Eastern imperial eagle

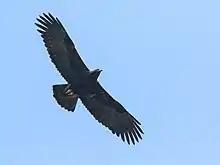
An eastern imperial eagle, probably an older subadult, in flight showing their characteristic flat, relatively narrow wings.

In general, compared to other species in their taxonomic group, the eastern imperial eagle has a relatively long and thick neck, a big head and bill (with a gape line level with middle of eye), a longish square tipped tail, somewhat long and well-feathered legs and strong feet. The species tends to perch in a fairly upright position often on rather exposed tree branch or low mound, rock, haystack or similar convenient site. For an "Aquila" eagle, it is seemingly relatively less shy and bolder in the presence of humans. The adult plumage is largely a tar-like blackish-brown but for a well-demarcated and highly contrasting creamy to golden buff colour about the crown, hindneck and neck sides. Furthermore, adults have bold white ”epaulettes” on their shoulder braces, which are usually fairly conspicuous on perched birds. The adult's tail is narrowly dark barred over a greyish ground colour and has a broad black subterminal band, while a white tail tip sometimes manifest in adults that are freshly molted. The undertail coverts are sometimes indistinctly paler, rust to creamy, combined with grey tail base to give the appearance of a paler rear end. At rest, the wing tips tend to reach the tail tip. The juvenile eastern imperial eagle is mostly pale tawny-buff to sandy yellow with fairly heavy dark brown streaks from the throat down to the breast, mantle, scapulars and forewing coverts. The juvenile's scapulars and forewing coverts also have sometimes noticeable white tipped feathers while the median coverts are perceptibly browner and greater coverts blackish both with broad creamy-yellow tips forming clear wing bars. The flight feathers and tail on juveniles are often blackish and tipped whitish, however the white parts on the lower back to tail coverts are only lightly streaked in the centre and often not visible when perched. Below the streaked breast, the remainder of the juvenile's underparts are plain pale buff. By the 2nd year, the brown streaking on the underside fades to a plainer sandy hue and the pale bars also start to fade on wings. Especially later into the 2nd year into the 3rd year, some young eastern imperial-eagles show an erratic blotching of blackish-brown feathers below. By about the 4th winter, as the birds enter their subadult plumage, the forefront of the eagle is often a rather patchy mix of sandy and darker adult-like feathers. During slow annual molts, the dark feathers expand initially from the throat and upper breast outward. Late into the subadult stage, the birds also start to develop a pale crown and nape but usually the rear body still more juvenile-like, such as the pale rump-band and crissum despite the otherwise darkening tail and wing feathers. The full adult plumage is attained at 5–6 years of age but some subadults are already breeding before this.